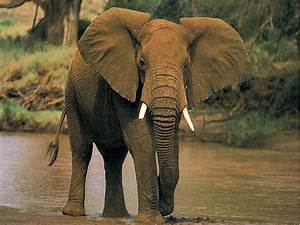
Label: elefante